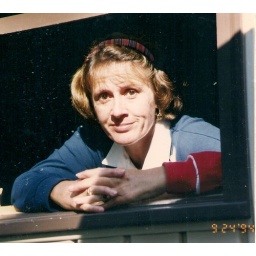
in the kitchen window